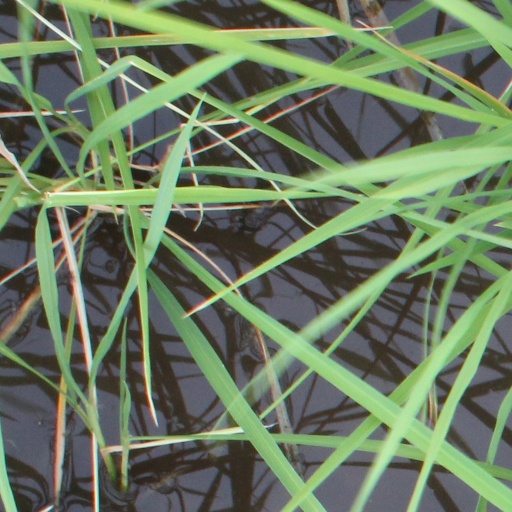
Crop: rice